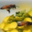
Label: bee